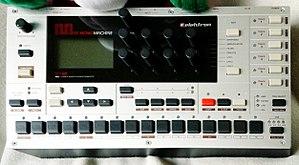
Elektron est un développeur et fabricant suédois d'instruments de musique fondé en 1998. Ils produisent principalement des instruments de musique électronique, mais ont également fait des modules d'effets et des logiciels. Depuis 2012, des filiales existent à Los Angeles et à Tokyo.